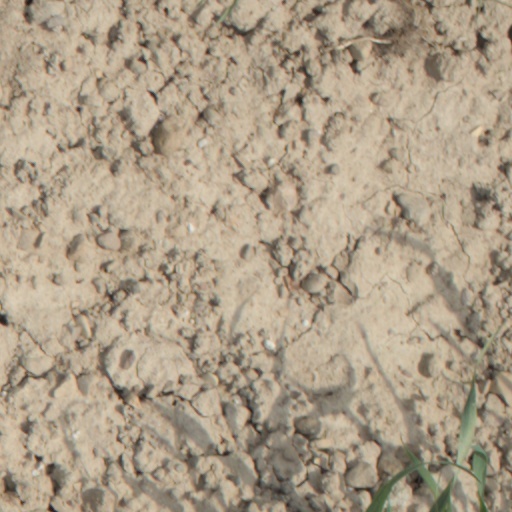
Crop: wheat